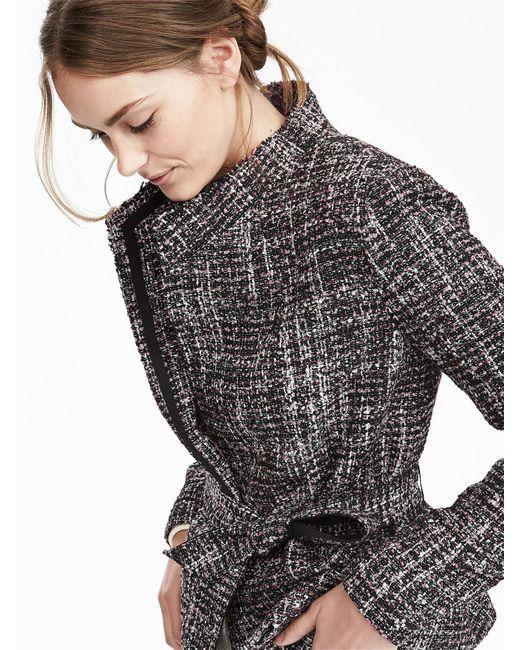
Lässige weiße schwarze Jacke aus Baumwolle für Damen